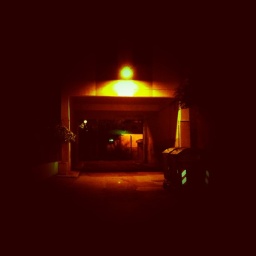
Ponti sotto le case - There's a house upon that bridge